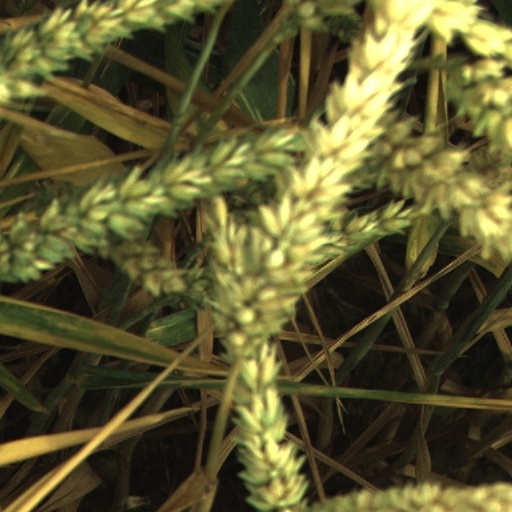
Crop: wheat